Chris Dodd 2008 presidential campaign

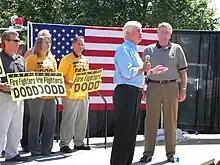
Dodd received the endorsement of the International Association of Fire Fighters who joined him on the trail in August 2007

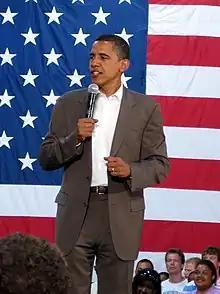
Dodd and Barack Obama got into an argument over a possible invasion of Pakistan

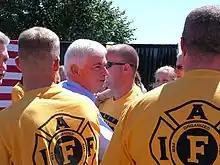
Dodd campaigning with the International Association of Fire Fighters in August 2007

August was by far the busiest month for the Dodd campaign. It started off with the candidate criticizing the merger of Murdoch-"WSJ" starting a debate over media ethics. Dodd stated on August 1, "I am deeply troubled by the incredible amount of consolidation occurring across the American media landscape." On August 7 during a debate before the AFL–CIO in Chicago Dodd touted his experience in fighting for the rights of labor unions by stating, "I'm proud to say for 26 years on every major issue that labor's been involved in I've stood with you. I've stood with labor in banning outsourcing of jobs, of offset contracts, of situs picketing, on plant closing legislation." He also got into an argument with fellow Senator Barack Obama (D-IL) on Obama's recent comments about escalating the Afghanistan Conflict into Pakistan: